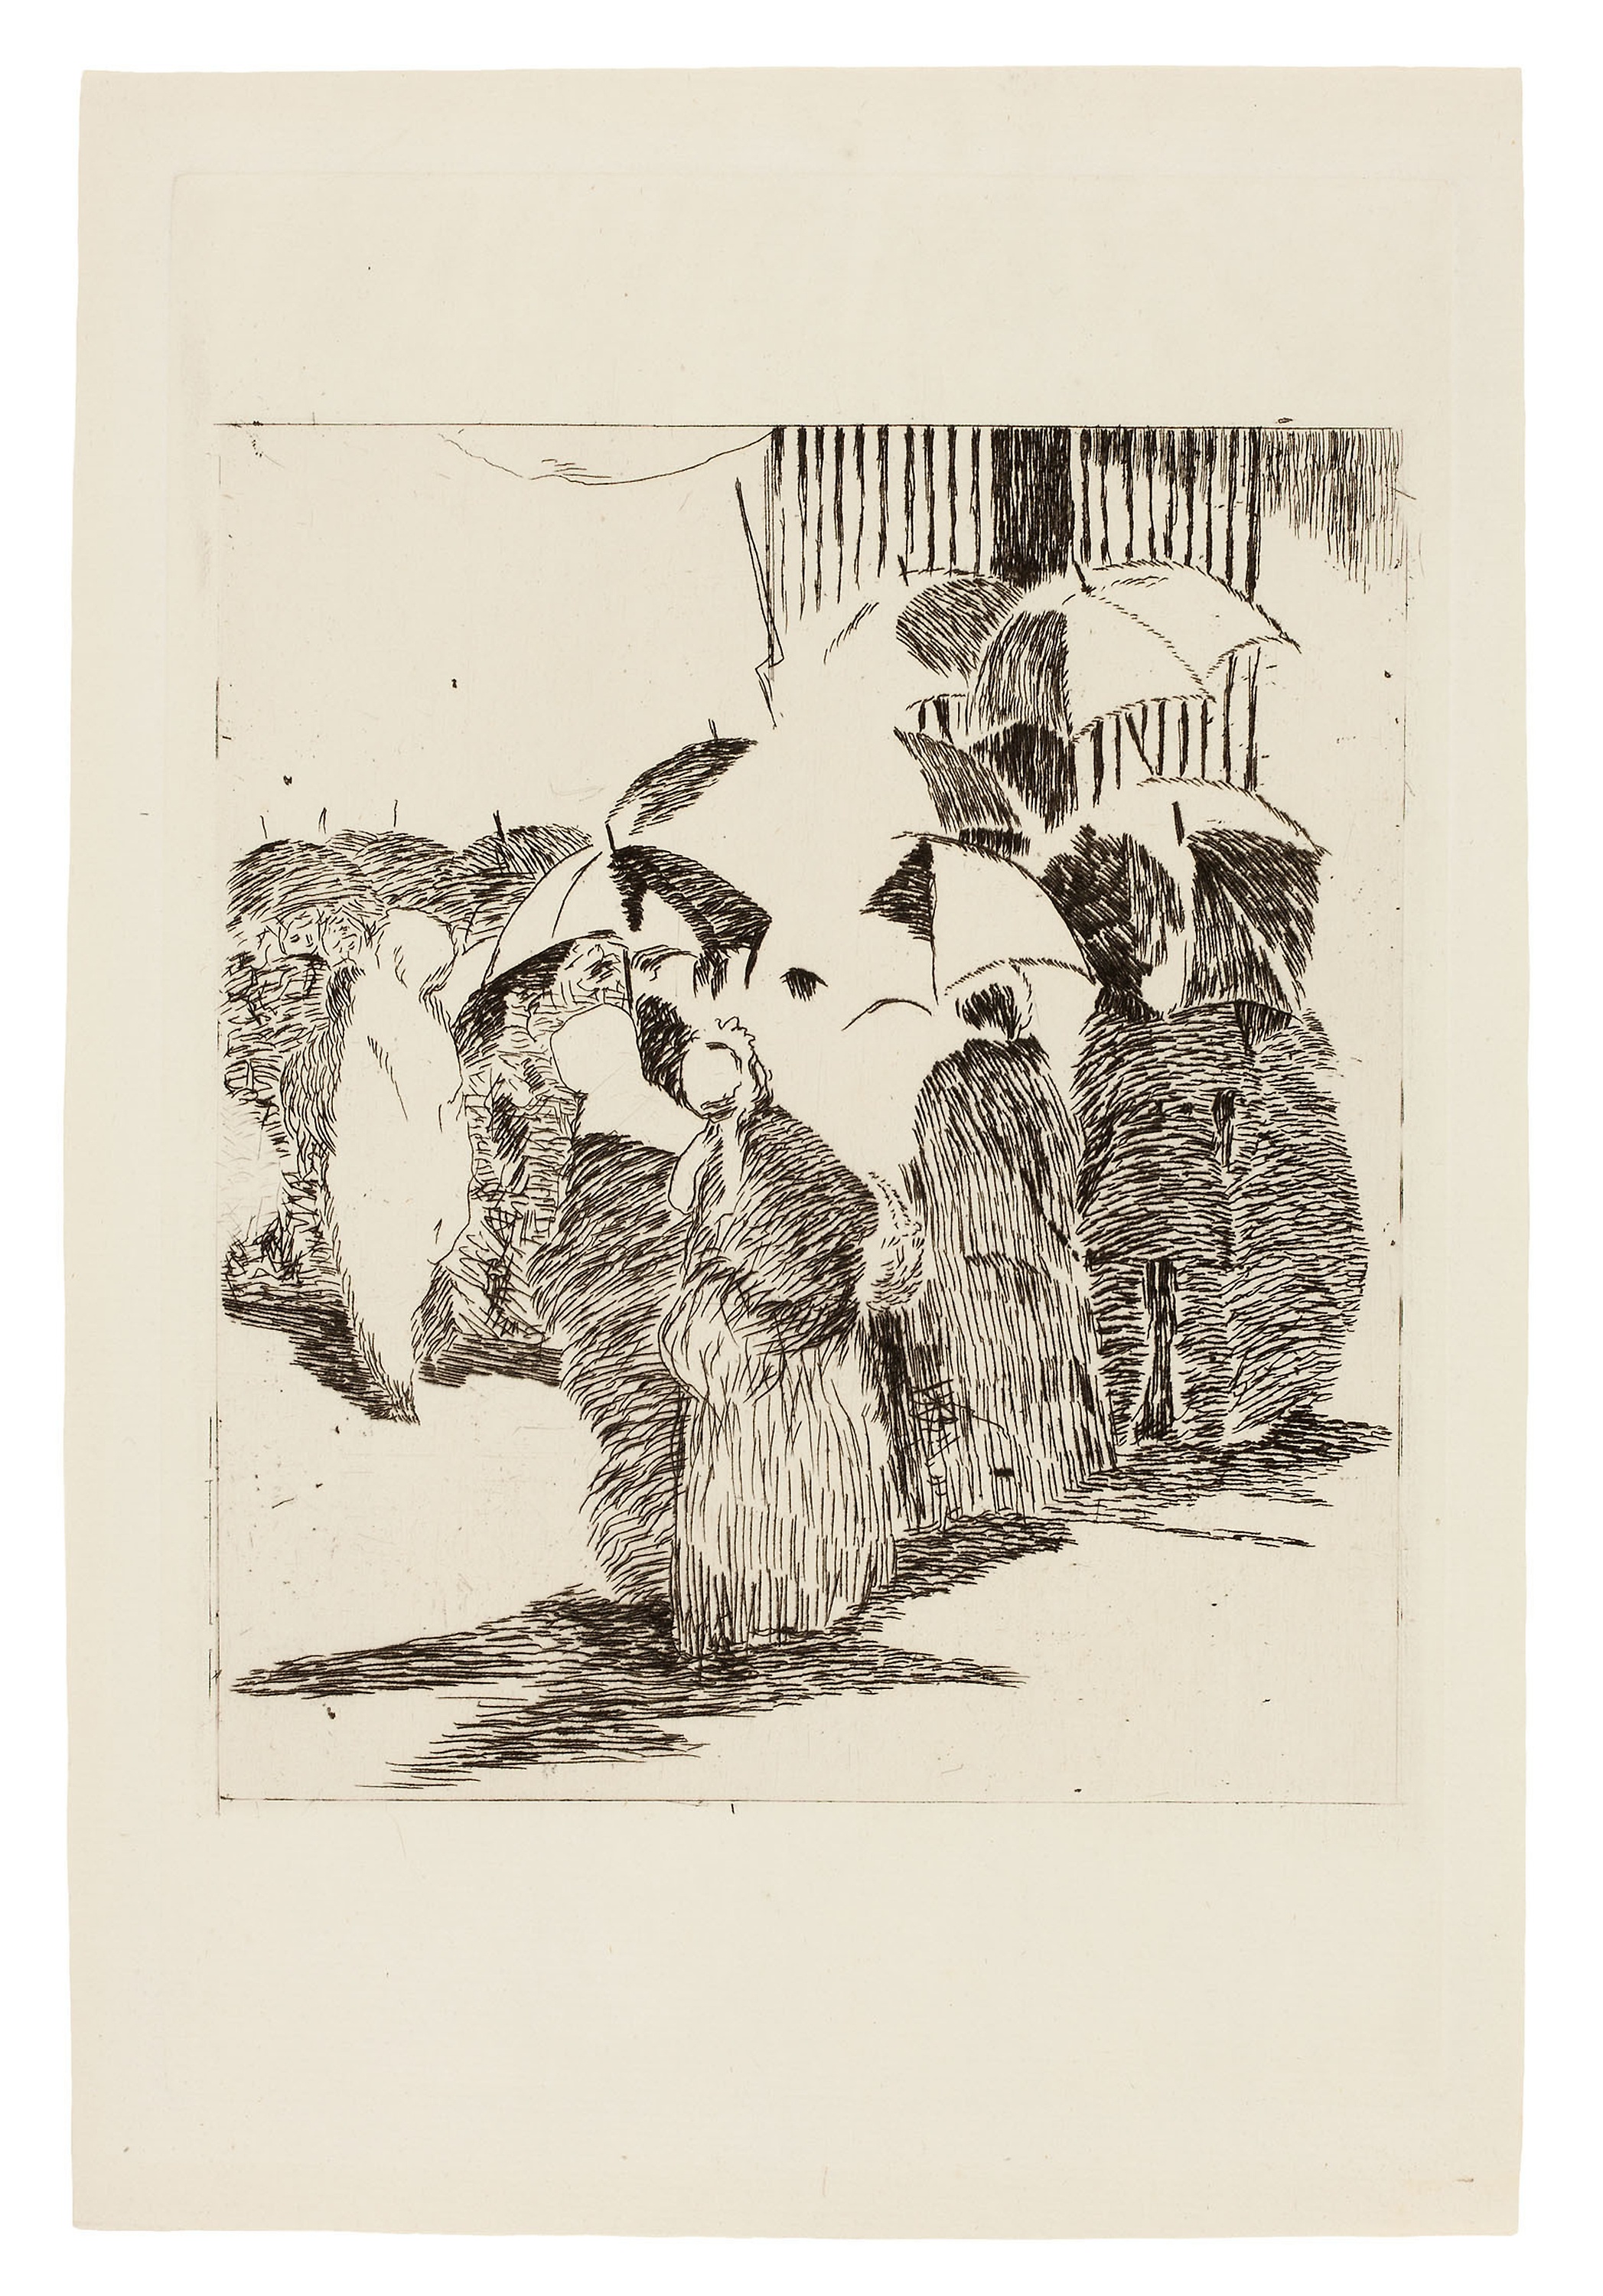
mammal, text, art, cartoon, illustration, drawing, font, artwork, paper, printmaking, carnivoran, stock photography, paper product